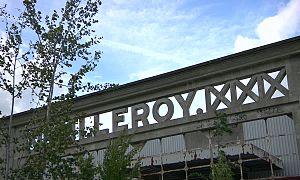
Vue sur l'ancienne enseigne des usines Leroy, à Saint-Fargeau-Ponthierry. This building is inscrit au titre des Monuments Historiques. It is indexed in the Base Mérimée, a database of architectural heritage maintained by the French Ministry of Culture,
L'ancienne usine Leroy de Saint-Fargeau-Ponthierry fut le fer de lance de la production de papiers peints pendant une grande partie du XXᵉ siècle.
Pierre-Laurent Baeschlin est un artiste peintre français, né à Paris le 23 septembre 1886 et mort à Eaubonne le 18 mars 1973. Peintre figuratif, il vécut successivement au 37, rue de Chabrol dans le 10e arrondissement de Paris, et au 47bis, rue de Paris à Saint-Leu-la-Forêt.